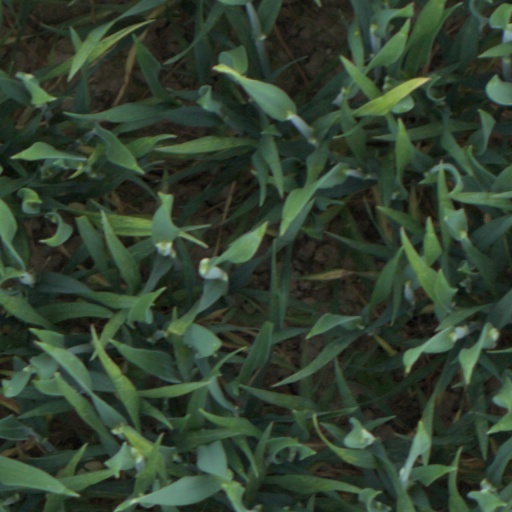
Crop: wheat